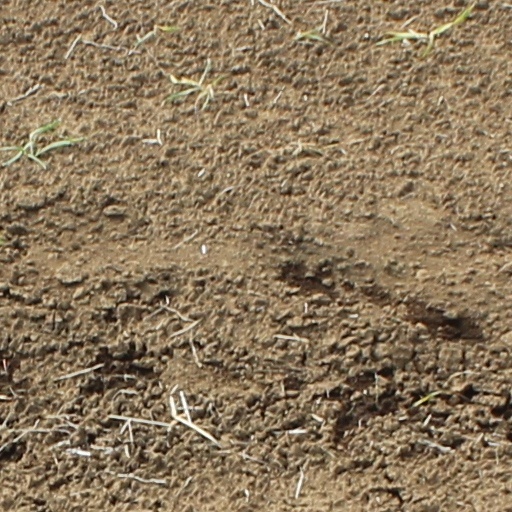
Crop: wheat